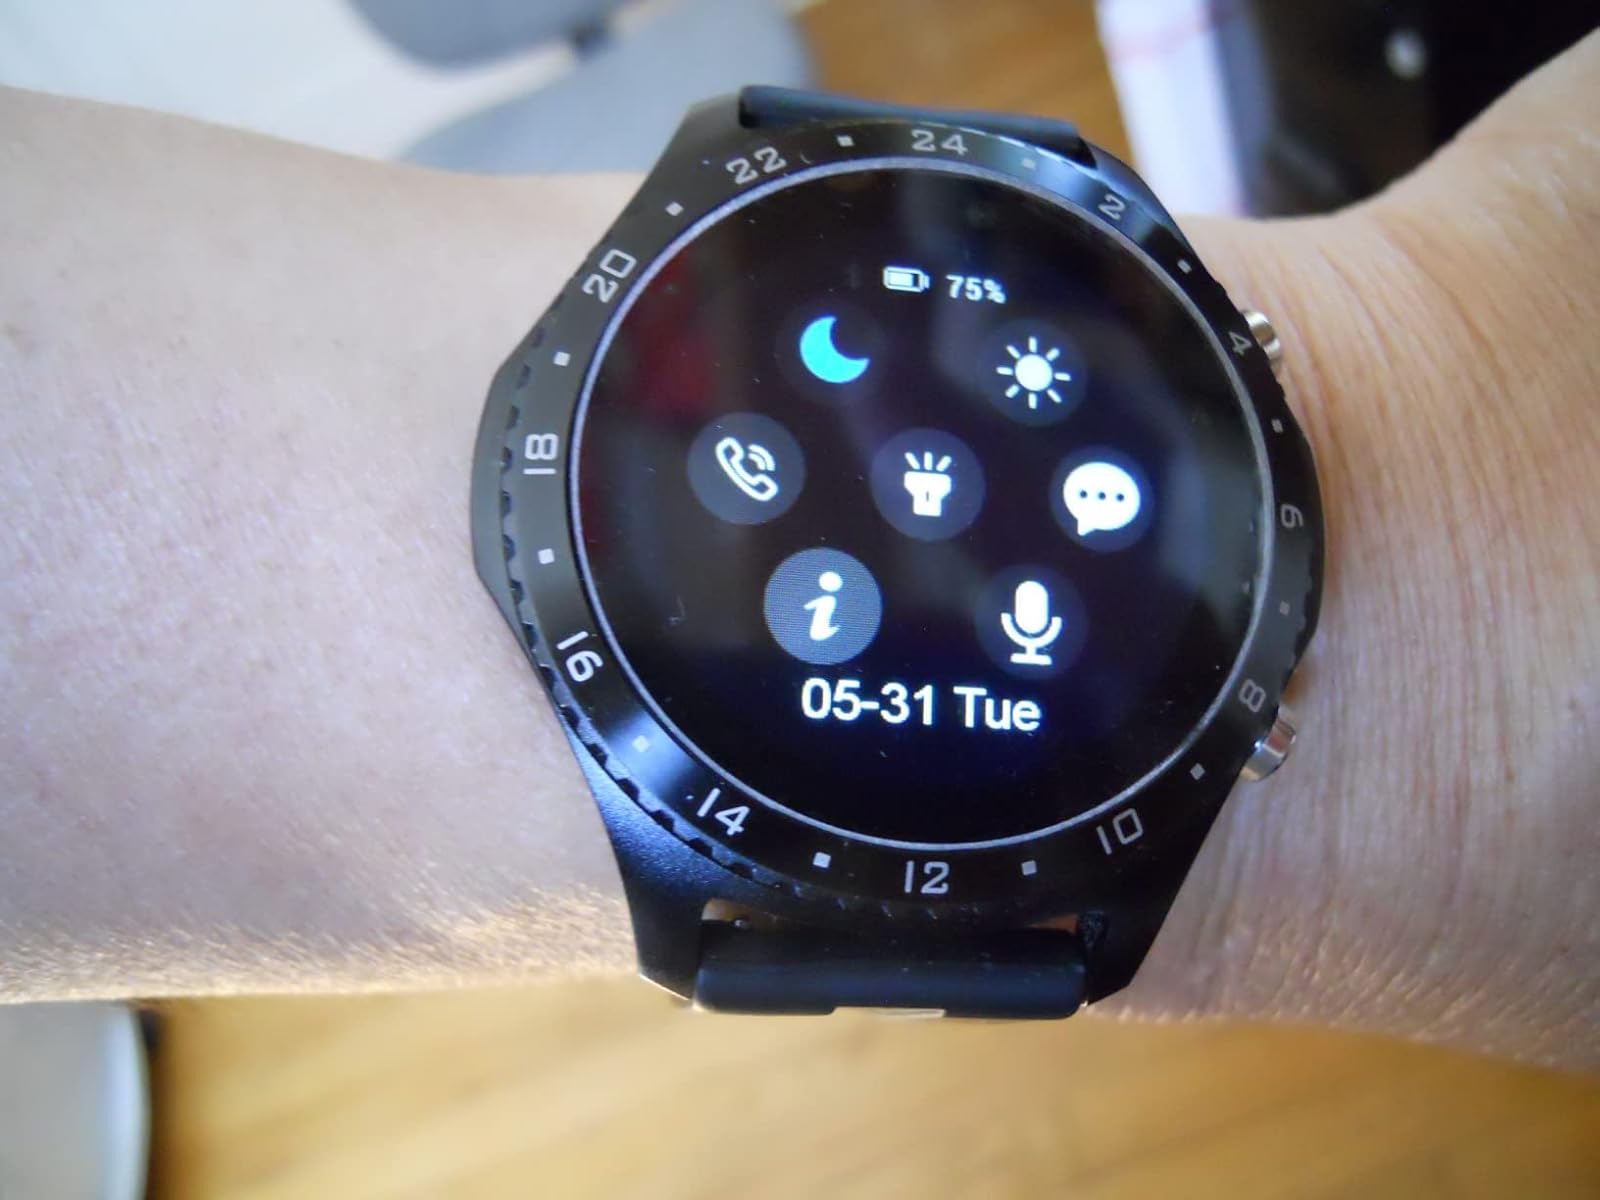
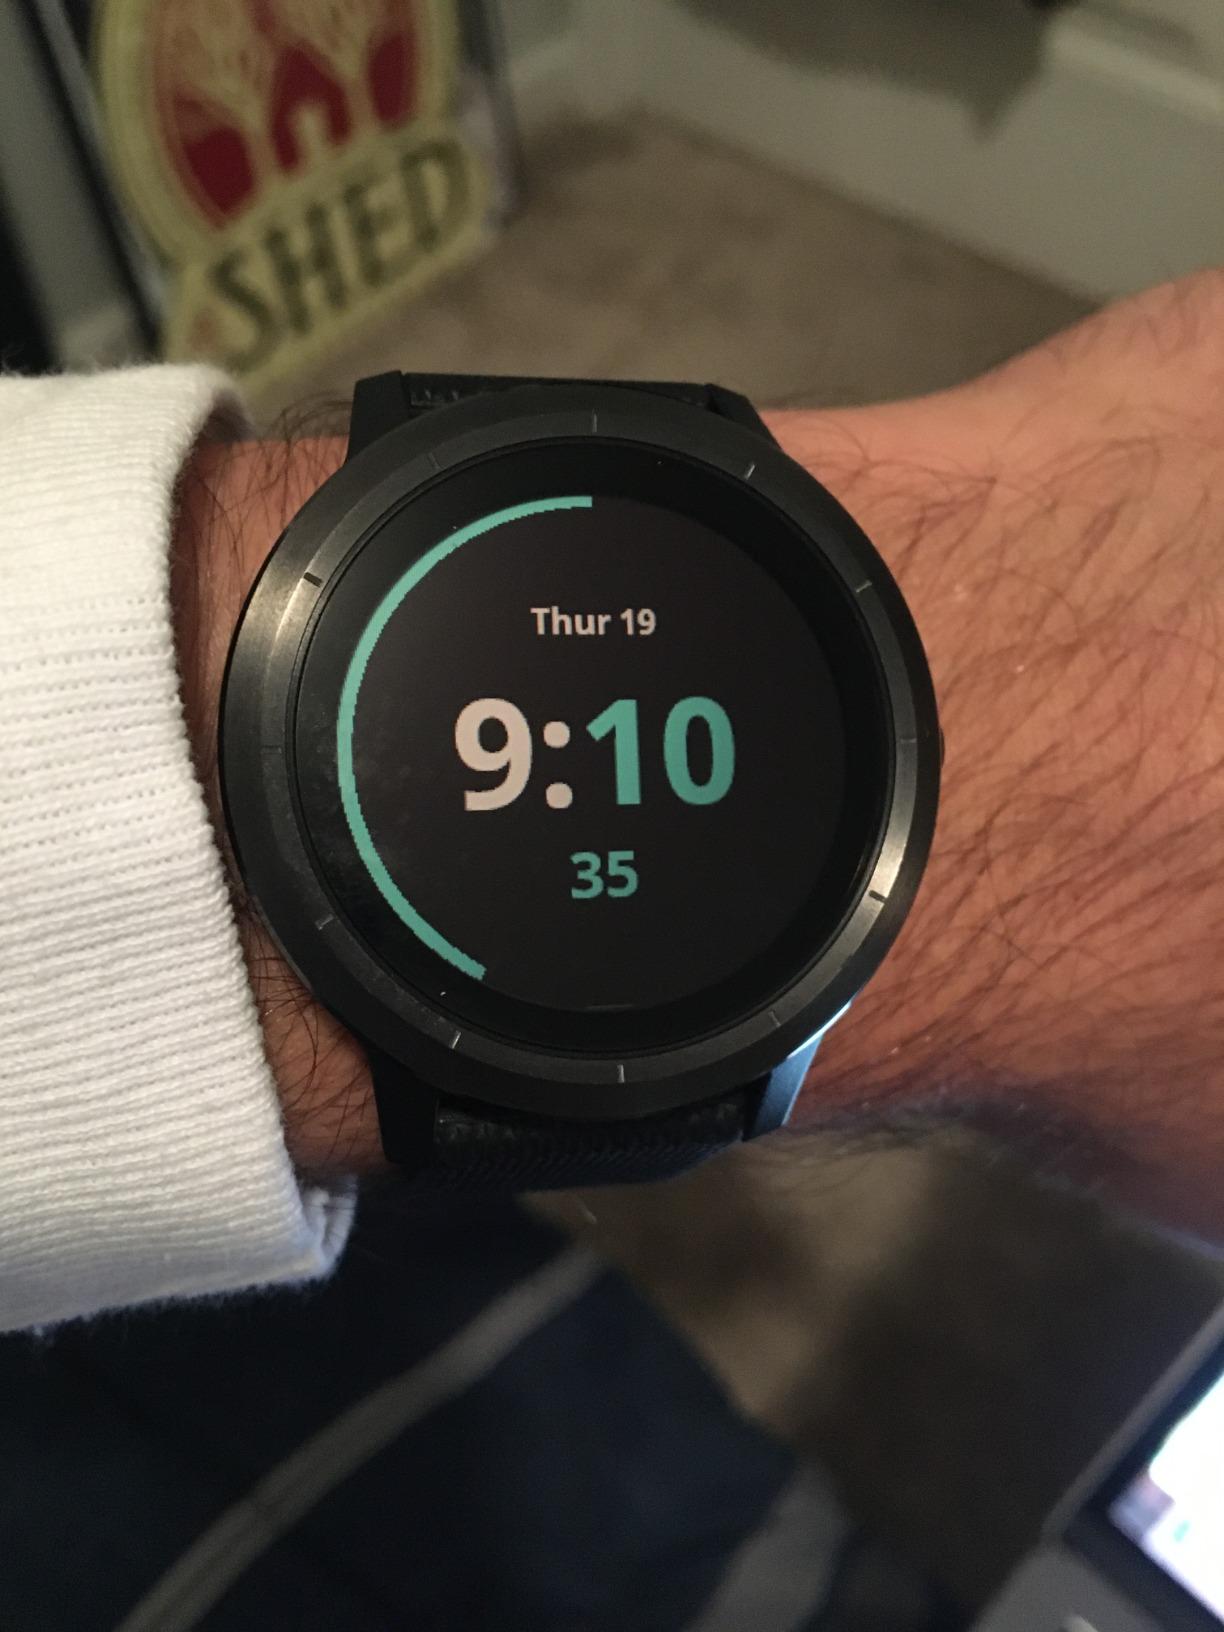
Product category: smartwatch
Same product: no